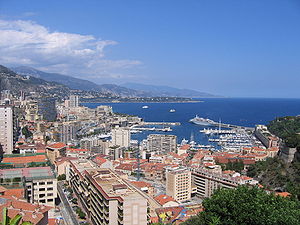
Monte Carlo
Monte Carlo
Monte Carlo er et velstående distrikt i bystaten Monaco, kendt for sit kasino, Casino de Monte Carlo, strandene og glamouren. Store dele af Formel 1s Monaco Grand Prix er henlagt til Monte Carlo. Her har man også shoppingmuligheder for den, som gerne vil have den absolutte luksus.